Air University (United States Air Force)

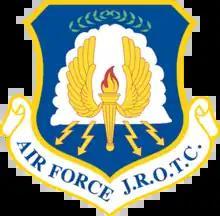
Junior ROTC emblem

The Air Force Junior Reserve Officer Training Corps (AFJROTC) program provides citizenship training and air and space science education via a cadet program for high school students in grades 9 through 12 at various high schools across the United States and at select Department of Defense Dependent Schools (DoDDS) at US military installations overseas. Instruction is conducted by retired field grade USAF officers employed by the respective school systems, assisted by retired USAF senior non-commissioned officers under similar employment.